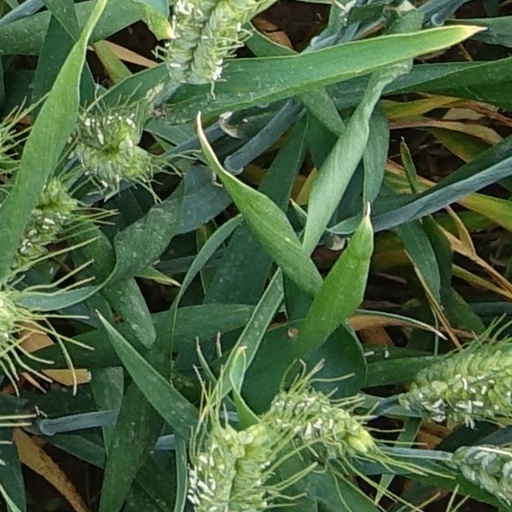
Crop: wheat